Saint-Mayme-de-Péreyrol

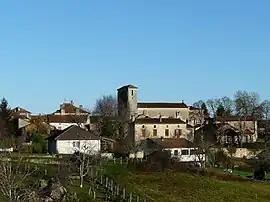
A general view of Saint-Mayme-de-Péreyrol

Saint-Mayme-de-Péreyrol (before 2020: "Saint-Maime-de-Péreyrol") is a commune in the Dordogne department in Nouvelle-Aquitaine in southwestern France.